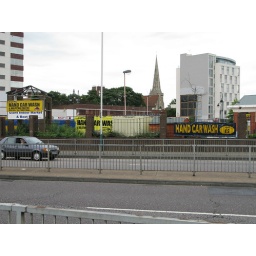
st edwards way section of ring road looking at signs by the market building.